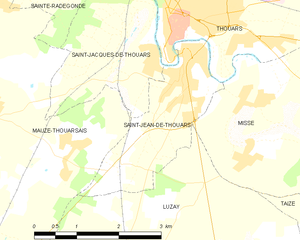
Carte des communes françaises Saint-Jean-de-Thouars